Supercar

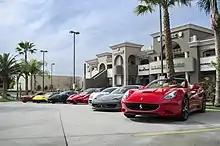
Examples of what some may consider supercars (from right to left): Ferrari California, Ferrari 458 Italia, Bugatti Veyron, Ferrari Enzo, Pagani Huayra, Lamborghini Aventador and Mercedes SLS AMG

A supercar, also known as an exotic car, is a street-legal sports car with race track-like power, speed, and handling, plus a certain subjective "cachet" linked to pedigree and/or exclusivity. The term 'supercar' is frequently used for the extreme fringe of powerful, low-bodied mid-engine luxury sportscars. A low-profile car may have limited ground clearance, but a handling-favorable center of gravity and a smaller frontal area than a front engined car. These characteristics can reduce supercars' aerodynamic drag, enabling higher top speeds. Since the 2000s, the term hypercar has come into use for the highest-performance supercars.